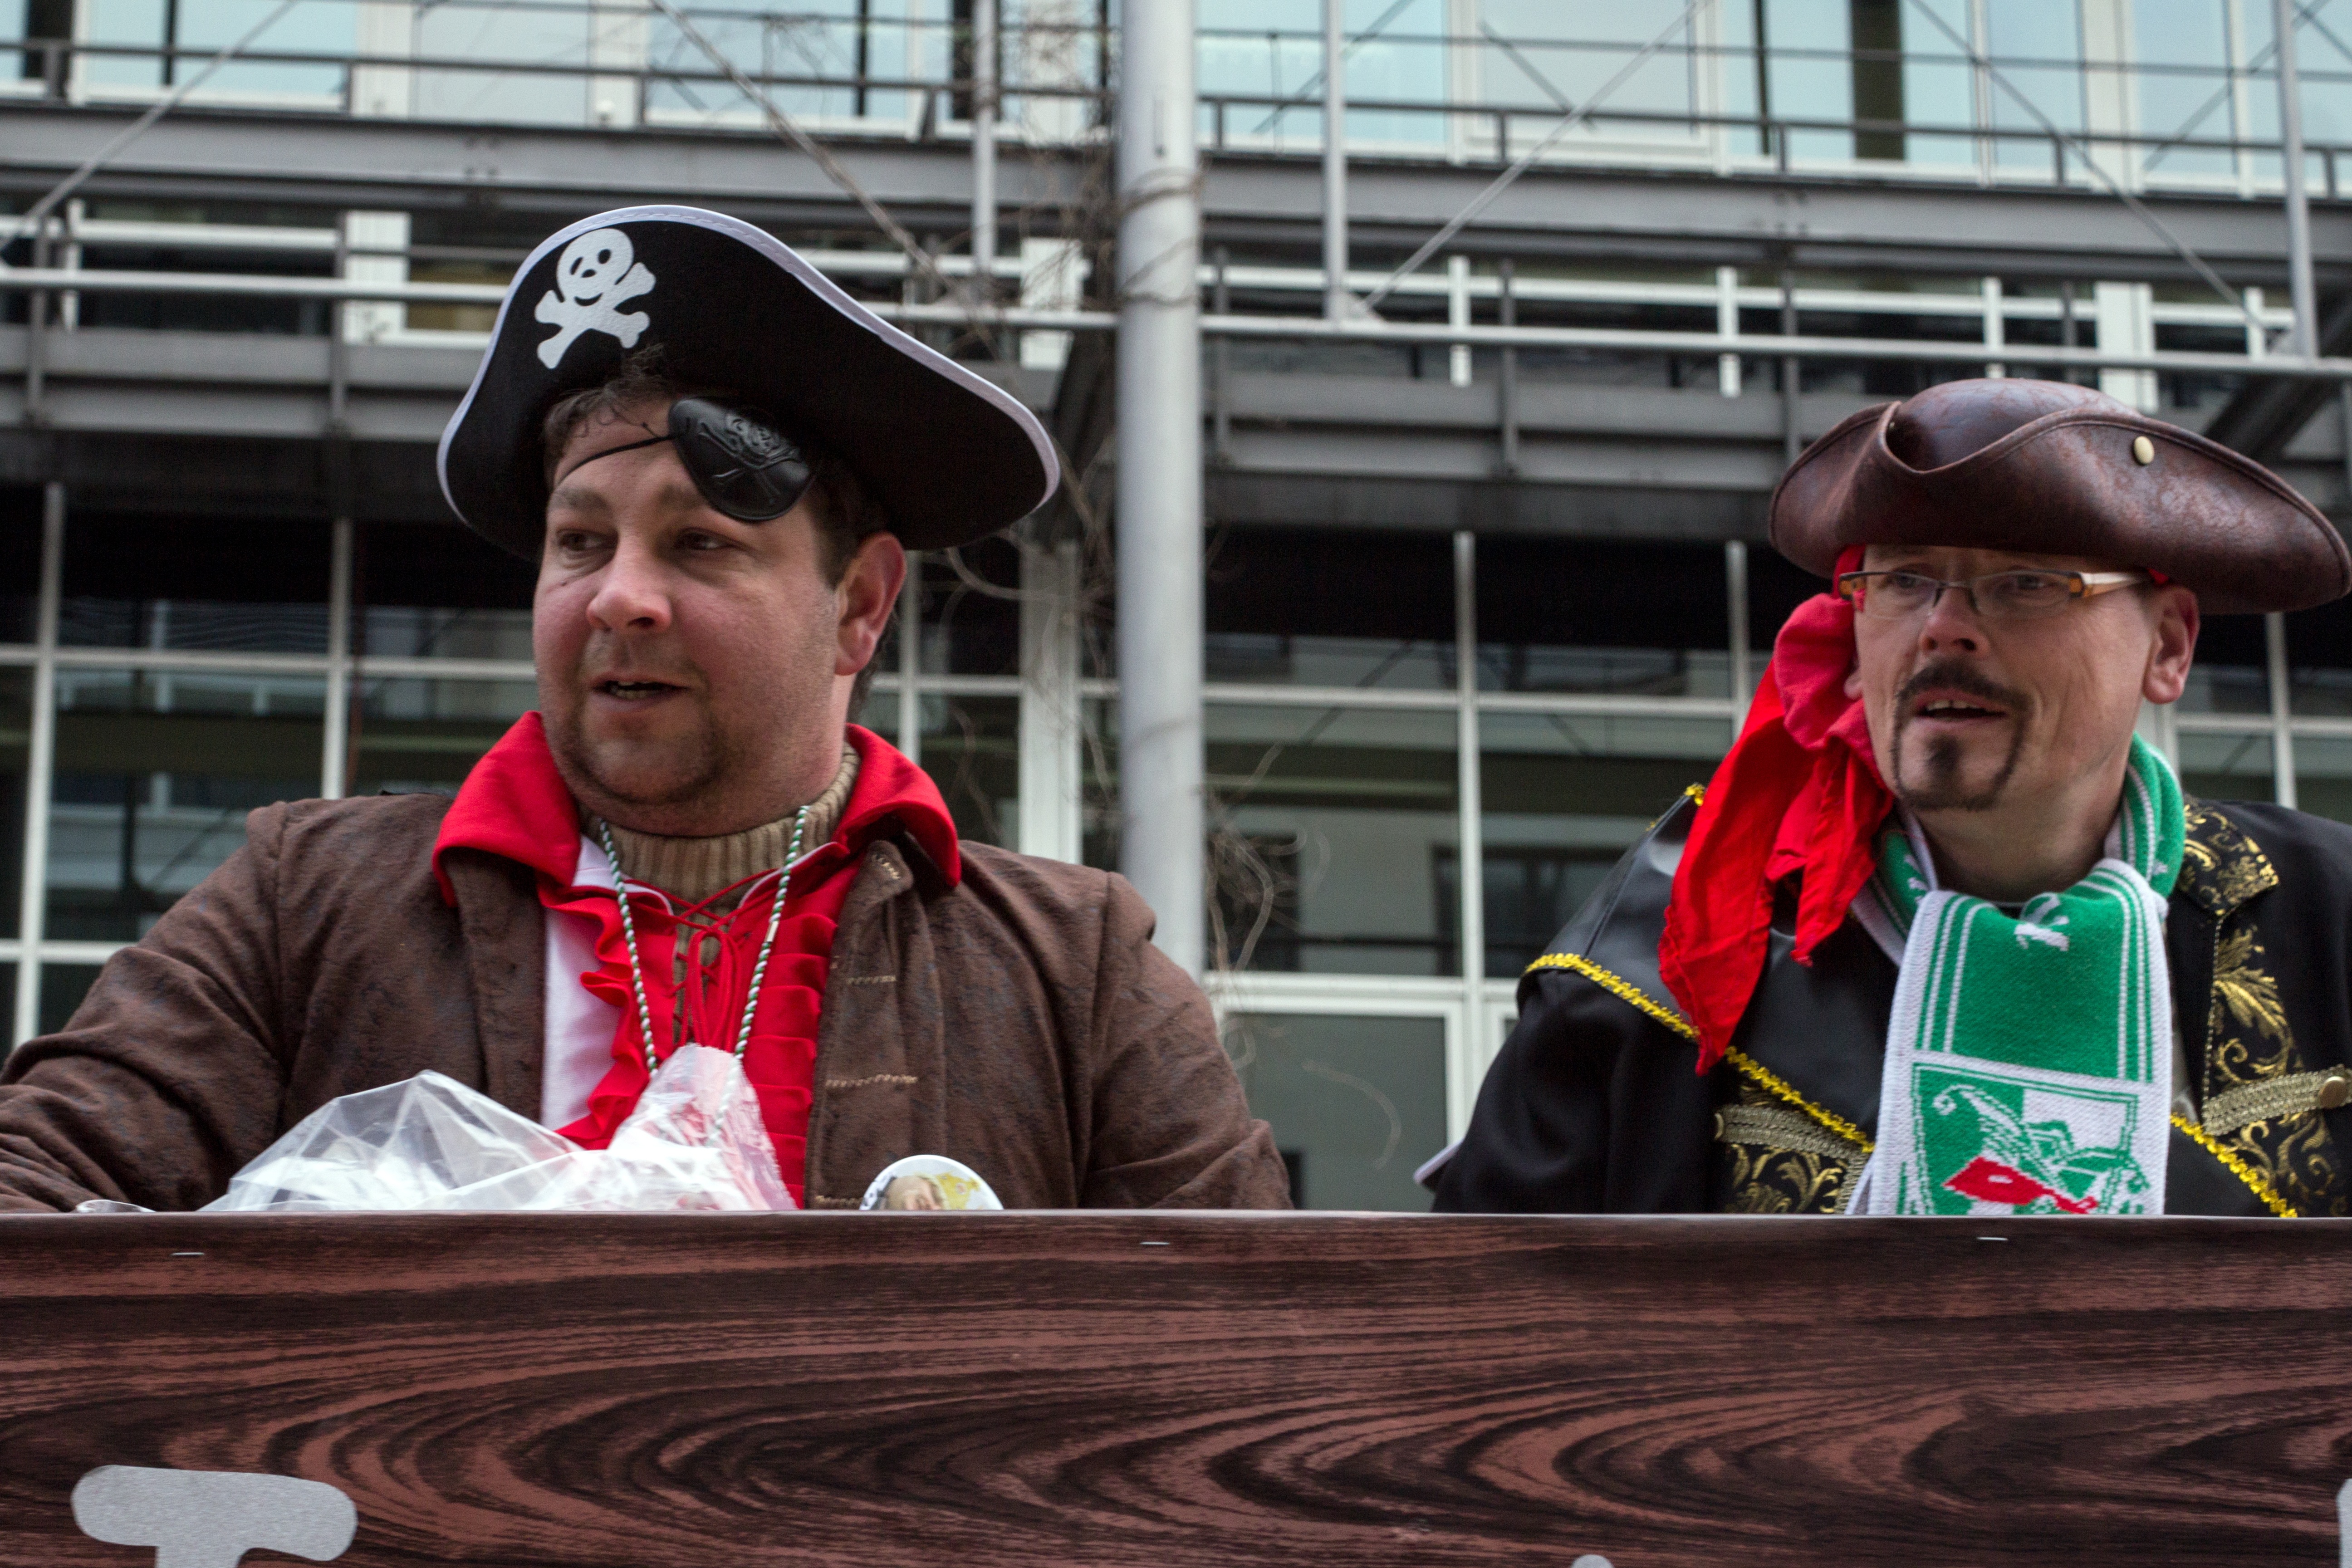
carnival, race, festival, move, jockey, street carnival